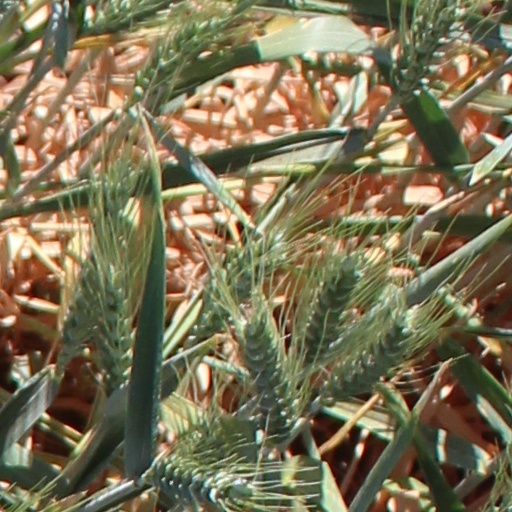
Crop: wheat